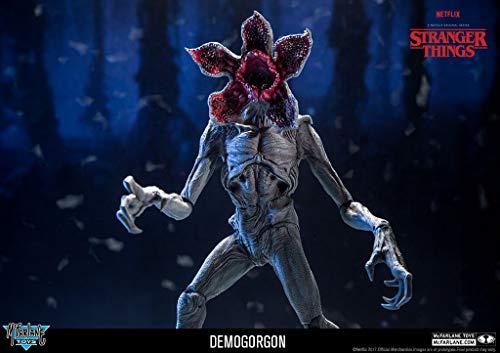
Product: McFarlane Toys Stranger Things Demogorgon Deluxe Action Figure
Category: Toys & Games | Toy Figures & Playsets | Action Figures
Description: Stranger Things Demogorgon 10-Inch Action Figure.
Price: $9.99
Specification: ProductDimensions:4x1.5x9.2inches|ItemWeight:1.17pounds|ShippingWeight:1.2pounds(Viewshippingratesandpolicies)|ASIN:B079KBN6VF|Itemmodelnumber:13054|Manufacturerrecommendedage:12yearsandup